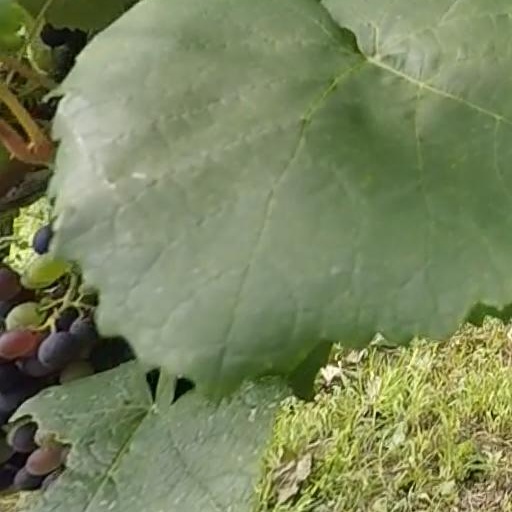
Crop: grape